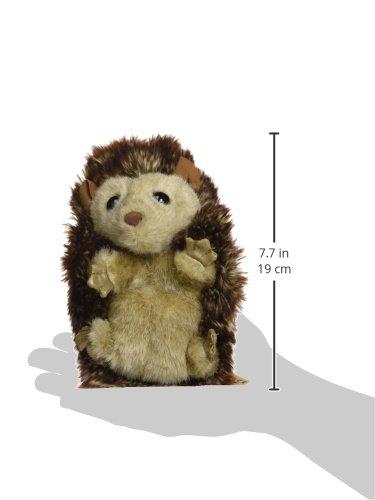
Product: Folkmanis Hedgehog Hand Puppet
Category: Toys & Games | Stuffed Animals & Plush Toys | Stuffed Animals & Teddy Bears
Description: Easily animate the antics of this engaging Hedgehog plush hand puppet.
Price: $19.07
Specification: ProductDimensions:5x5x7inches|ItemWeight:3.84ounces|ShippingWeight:4ounces(Viewshippingratesandpolicies)|DomesticShipping:ItemcanbeshippedwithinU.S.|InternationalShipping:ThisitemcanbeshippedtoselectcountriesoutsideoftheU.S.LearnMore|ASIN:B0007QO47C|Itemmodelnumber:2192|Manufacturerrecommendedage:36months-15years